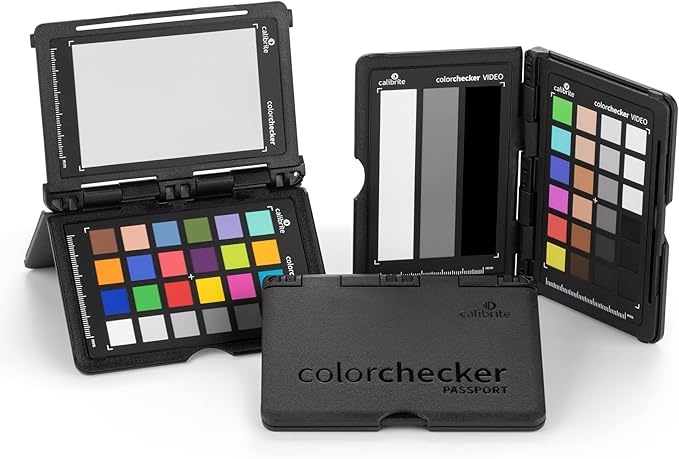
Graphique d'étalonnage couleur Calibrite Passport Duo – Photo et Vidéo
Découvrez le Graphique d'étalonnage couleur Calibrite Passport Duo, l'outil indispensable pour les photographes et vidéastes exigeant une précision colorimétrique exceptionnelle. Caractéristiques principales Comprend une mire ColorChecker Classic 24 patchs pour des profils personnalisés. Idéal pour la balance des blancs et l'étalonnage des couleurs en photo et vidéo. Inclut une charte de gris neutre à trois niveaux pour un contrôle précis. Compatible avec les logiciels de traitement et post-production pour une flexibilité créative. Assurez-vous que vos projets créatifs reflètent des couleurs précises et cohérentes avec le Calibrite Passport Duo. Parfait pour les professionnels travaillant dans des conditions d'éclairage mixtes.
Brand: Calibrite
Category: Electronics > Video > Video Accessories > Computer Monitor Accessories > Color Calibrators